Walter White Jr.

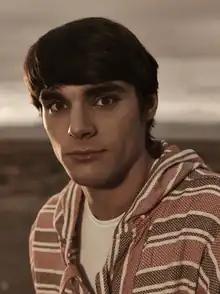
RJ Mitte as Walter White Jr.

Walter Hartwell White Jr., also known as Flynn, is a fictional character portrayed by RJ Mitte in the American crime drama series "Breaking Bad". Walt Jr. is the son of protagonist Walter White and his wife Skyler. He has cerebral palsy, as manifested in speech difficulties and impaired motor control, for which he uses crutches. His younger sister is Holly White.